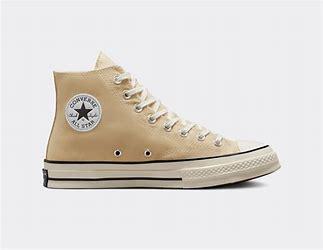
Brand: Converse
Model: Chuck 70 Hi